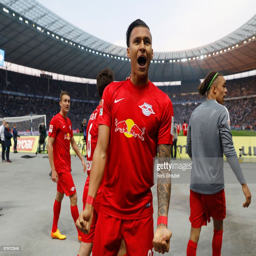
athlete celebrates with team mates after scoring his team 's third goal during the match .